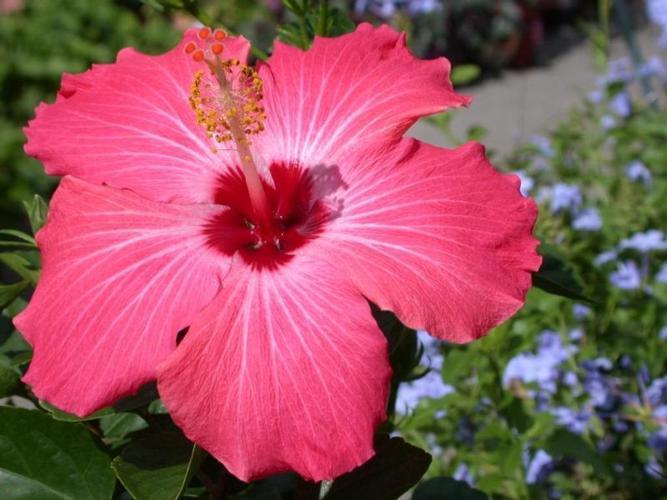
Label: hibiscus